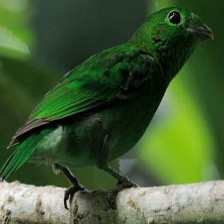
Species: GREEN BROADBILL
Scientific name: CALYPTOMENA VIRIDIS